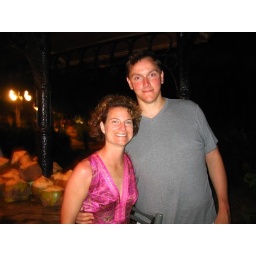
Waiting for our table at the bar by the beach